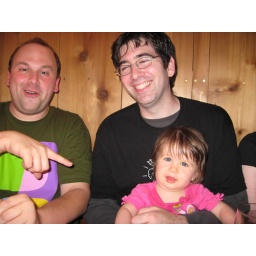
Me and Josh and Naomi Criz. Naomi is the small female person in pink who I'm pointing at.